Holton Taxol total synthesis

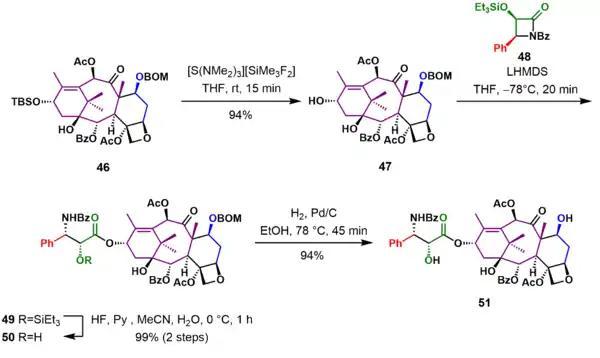
Scheme 5.

Patchoulene oxide (1) could be accessed from terpene patchoulol (52) through a series of acid-catalyzed carbocation rearrangements proceeded by an elimination following Zaitzev's rule to give pathoulene (53). The driving force for the rearrangement is relief of ring strain. Epoxidation of 53 with peracetic acid gave patchoulene oxide 1.